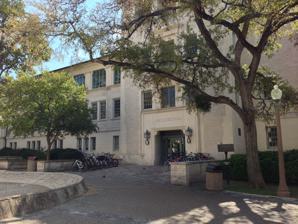
Building: Goldsmith Hall
Country: United States of America
Year built: 1933
Goldsmith Hall General information Town or city Austin, Texas Country United States Coordinates 30°17′8″N 97°44′28″W / 30.28556°N 97.74111°W / 30.28556; -97.74111 Design and construction Architect(s) Paul Philippe Cret Goldsmith Hall is a building on the University of Texas at Austin campus, serving as the primary home of the School of Architecture .  It was designed by Paul Cret , who also designed the Main Building (a.k.a. the Tower), the Union Building , and the Texas Memorial Museum on the same campus. History In March 1930, Paul Cret was contracted to become the consulting architect for the University of Texas, followed by a second contract in June 1931 to design ten new buildings. Features The south wall of the building is graced by a sundial honoring Francisco Arumí-Noé designed by Jeff Barajas and dedicated on 6 November 2010. The building houses the School of Architecture's wood shop, main office, and a variety of Interior and Architecture studios. See also History of The University of Texas at Austin List of University of Texas at Austin buildings References